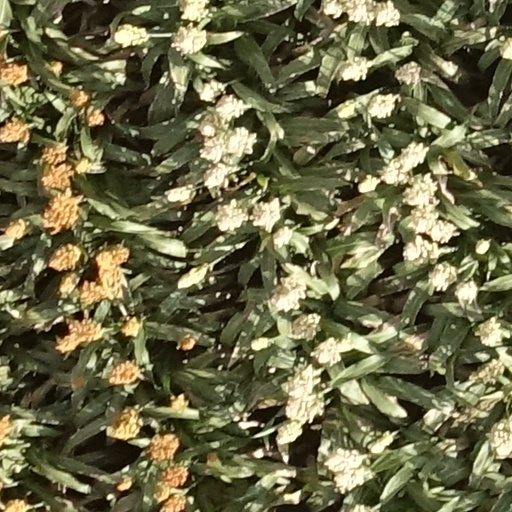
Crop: sorghum